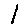
Label: 1